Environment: real
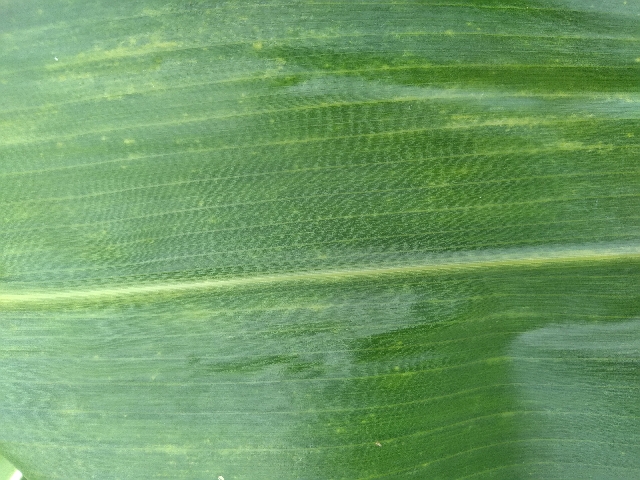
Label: lethal_necrosis